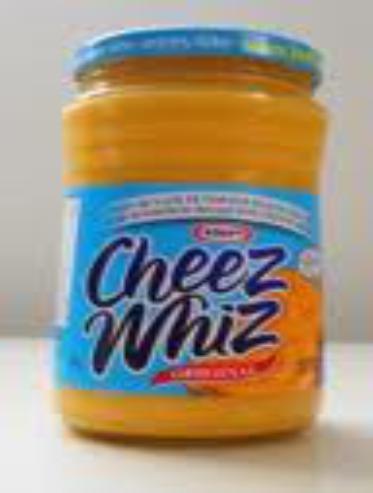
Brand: Cheez Whiz
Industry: Food